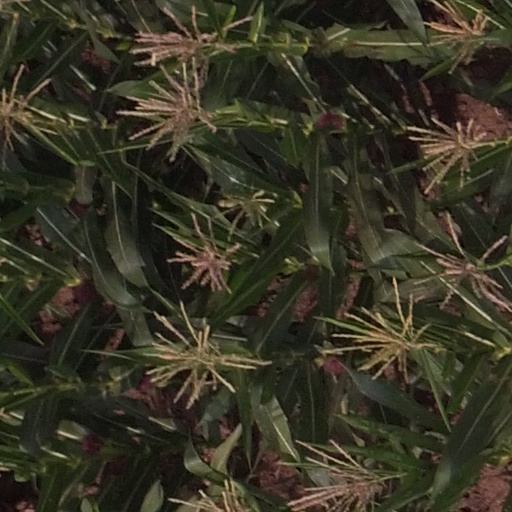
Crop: maize; corn